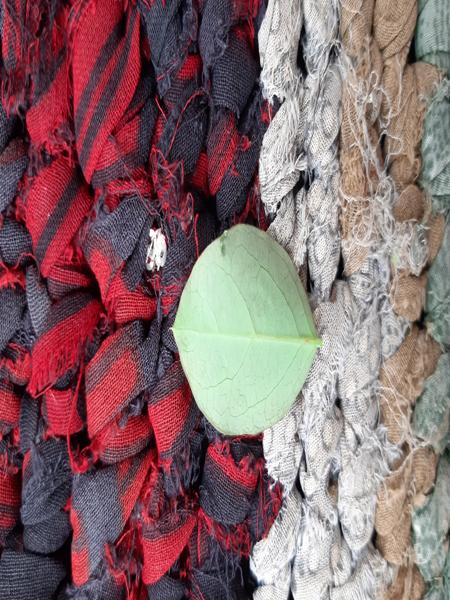
Plant: Amla